Melisende Psalter

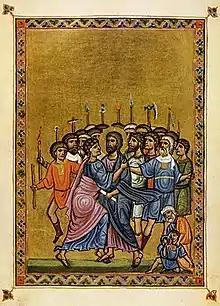
The Arrest of Christ

The Melisende Psalter (London, British Library, Egerton MS 1139) is an illuminated manuscript commissioned around 1135 in the crusader Kingdom of Jerusalem, probably by King Fulk for his wife Queen Melisende. It is a notable example of Crusader art, which resulted from a merging of the artistic styles of Roman Catholic Europe, the Eastern Orthodox Byzantine Empire and the art of the Armenian illuminated manuscript.